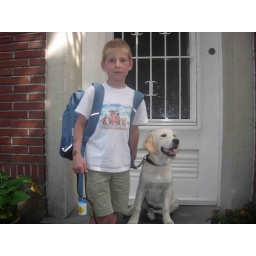
Alix is a female golden retriever and a service dog in training. Picture taken by her foster family.